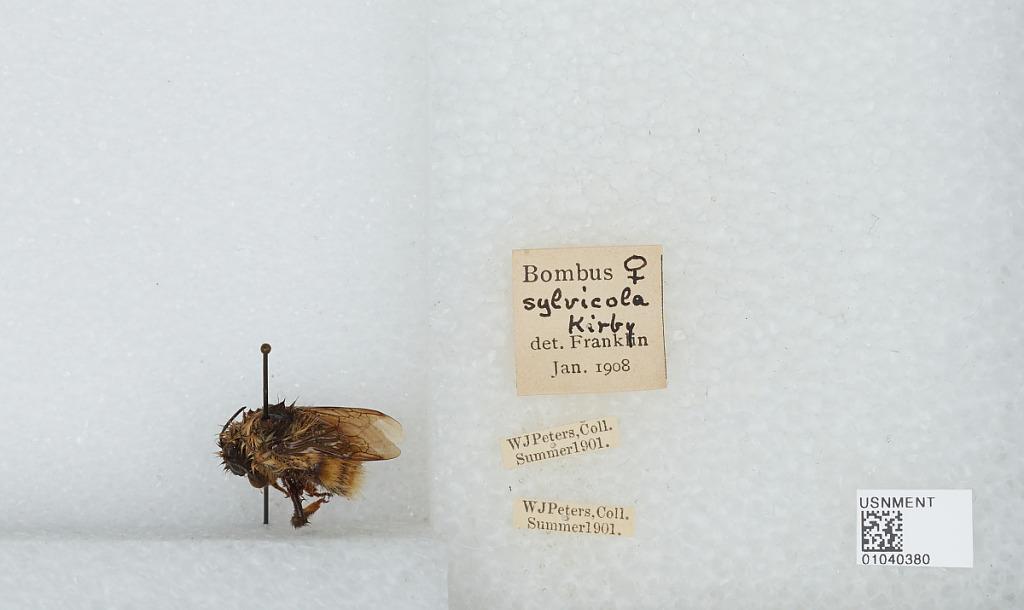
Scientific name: Bombus (Pyrobombus) sylvicola Kirby
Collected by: W. Peters
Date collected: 1901--
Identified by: Franklin